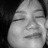
Emotion: happy